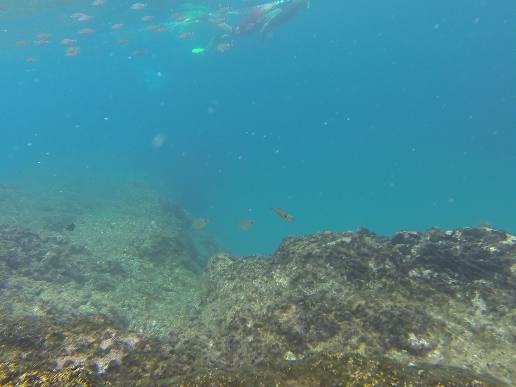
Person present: No